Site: brandenburg
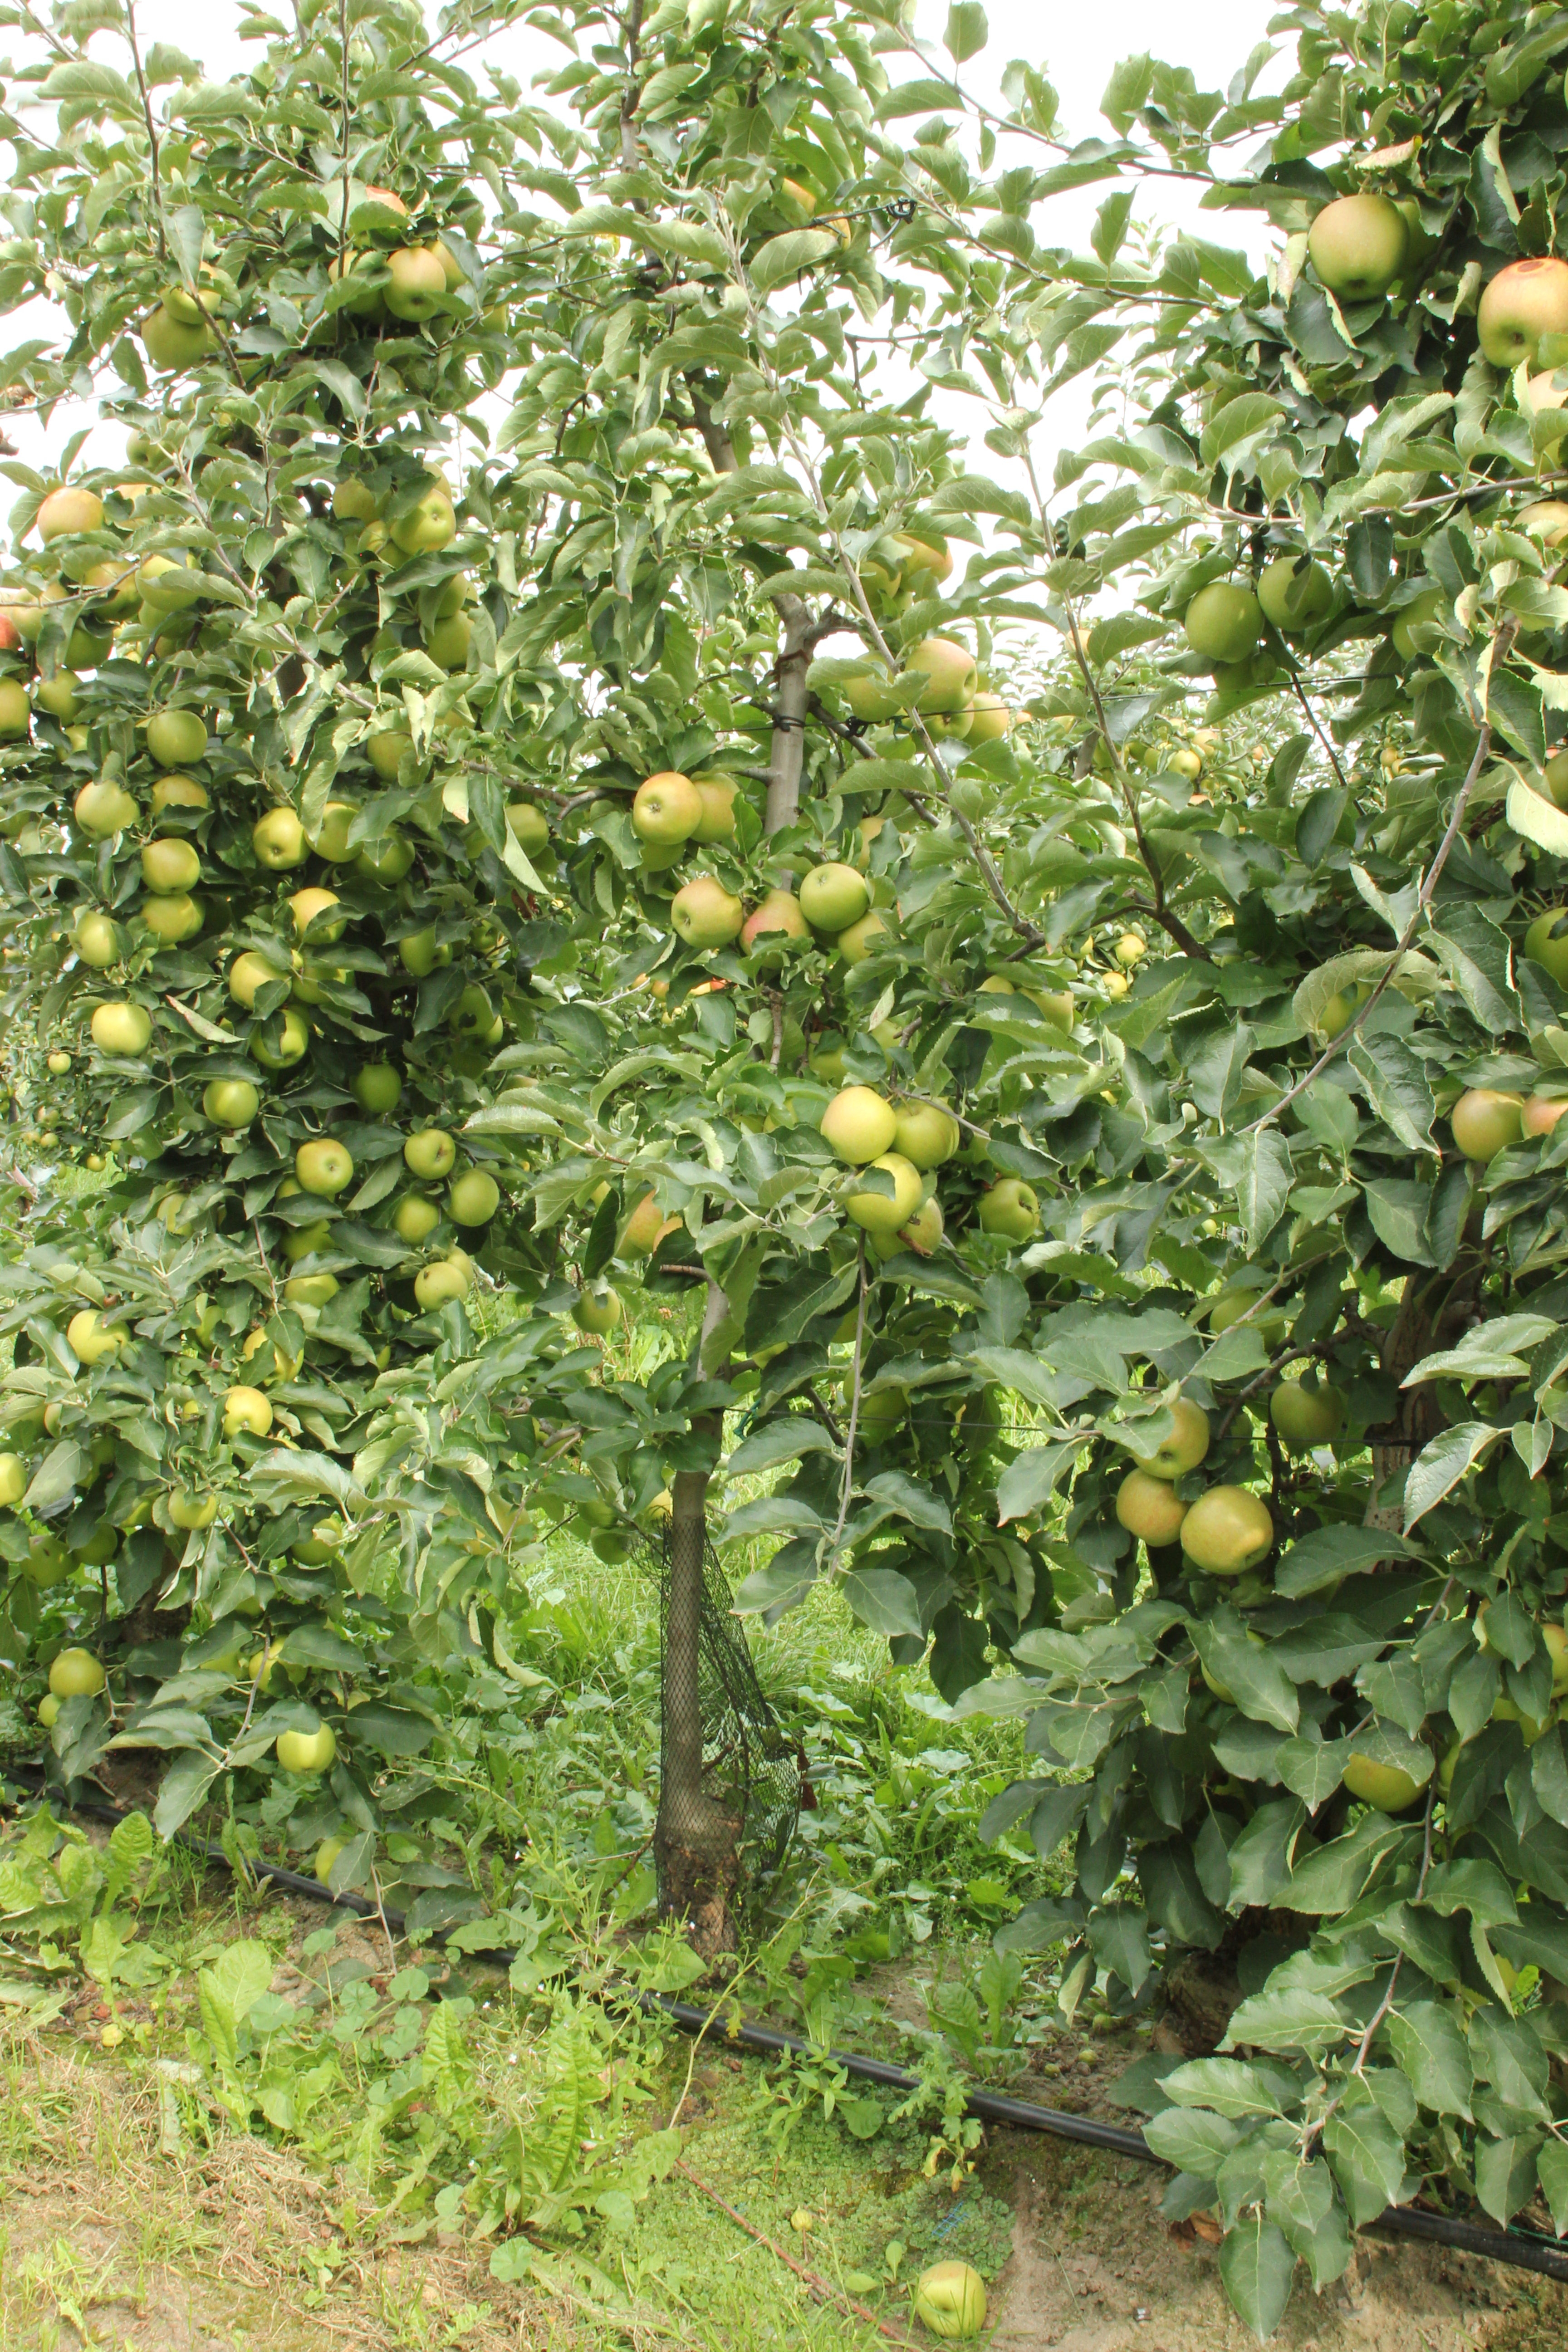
Growth stage (BBCH 87): Maturity of fruit and seed